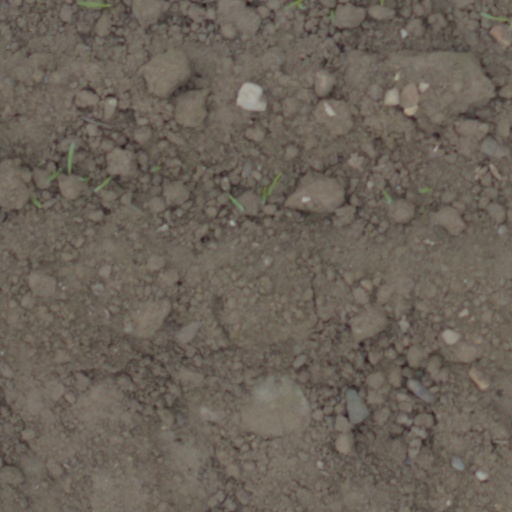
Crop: wheat